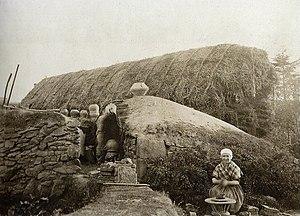
La potière devant son four (photographie prise vers 1910 dans le cadre de la préparation d'un livre de Louis Franchet Céramique primitive, publié en 1911
Lannilis est une commune du département du Finistère, dans la région Bretagne, en France. Située sur la côte nord du département, à 25 km de Brest, son territoire est inséré entre deux abers, l'Aber-Benoît au sud-est et l'Aber-Wrac'h au nord-est, qui s'ouvrent sur la Manche et l'océan Atlantique.